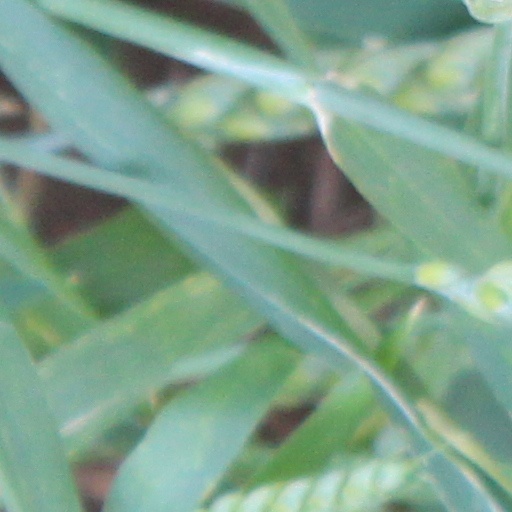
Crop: wheat